Benjamin Abdala Júnior

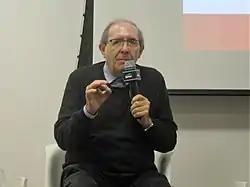
Junior in 2017.

Benjamin Abdala Júnior (born 1943 in Uchoa, São Paulo) is a Brazilian writer, scholar, and literary critic. His first book, "A Escrita Neo-Realista", was published in 1981. He published the book "Antologia da Poesia Brasileira - Realismo/Parnasianismo" in 1985. He has written over 40 published books and hundreds of chapters in book collection,articles in newspapers and literary magazines .He has worked with the main Brazilian Scientific Agencies (CNPq, CAPES, FAPESP) evaluating scholarships and grants requested by researchers from the main Brazilian universities. Benjamin has also lived in Portugal and France, where he expanded his research and gave lectures on Comparative, Portuguese and African Literatures. He has been invited to the main universities in Africa, China, United States, Canada, France, England, Portugal, Austria, Tchecoslovaquia, Russia and Chile, giving lectures on African Literatures of Portuguese Speaking Countries, Comparative Literature, Neo-realism in Portugal and Brazil, among other subjects. Grandson of Lebanese immigrants, he received a Merit Medal celebrating 130 years of Middle Eastern Immigration to South America from BibliASPA - Biblioteca e Centro de Pesquisa América do Sul - Países Árabes. He has 3 children and 3 grandchildren, and lives in São Paulo. He is retired from University of São Paulo after 35 years of contribution as professor and administrator, but he is still actively involved in the Faculdade de Filosofia, Letras and Ciencias Humanas (College of Philosophy, Language and Humanities) as a researcher.